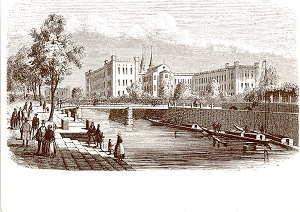
Béthanie est un édifice sur la Mariannenplatz à Berlin-Kreuzberg qui était de 1845 à 1970 un hôpital de diaconesses et a été depuis lors reconverti en cité d'artistes culturelle et associative.